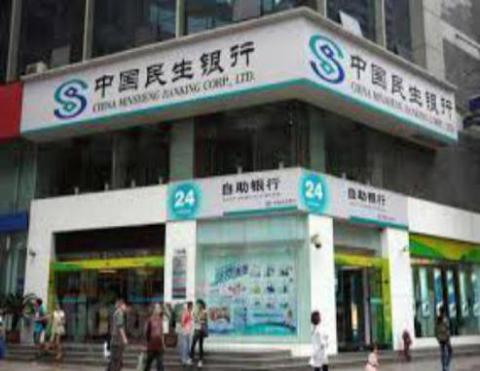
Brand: minsheng
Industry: Others